Edith Marion Patch

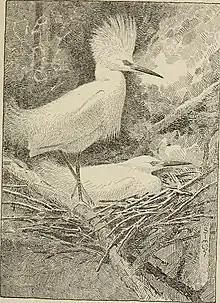
Bird Stories

Edith Marion Patch was the youngest of six children of William Whipple Patch Jr. and Salome Jenks. After the American civil war, the family moved to New Vinton, Iowa but returned to Worcester in 1872. Her interest in natural history became evident at an early age and she used to ramble near her home, studying the animals, flowers and plants she saw there. The family moved to Minneapolis, Minnesota in 1881, when she was eight and then out into the countryside again two years later, when she was able to resume her interests in natural history. She was sufficiently knowledgeable while still at school to write an essay on the monarch butterfly which won her a prize in a competition. She invested her $25 reward in a copy of John Henry Comstock's ""Manual for the Study of Insects"" with illustrations by Anna Botsford Comstock. After graduating from Minneapolis's South High School in 1896, Patch went to the University of Minnesota, graduating with a BSc in 1901. At first she was unable to find suitable employment as an entomologist and spent two years teaching English at a high school, but she got her chance when Dr. Charles D. Woods offered her an unpaid post. The job was at the University of Maine in the Maine Agricultural Experiment Station to start up an entomology department. Woods decision to appoint based on merit and not gender was vindicated when she was granted a full-time job the following year.